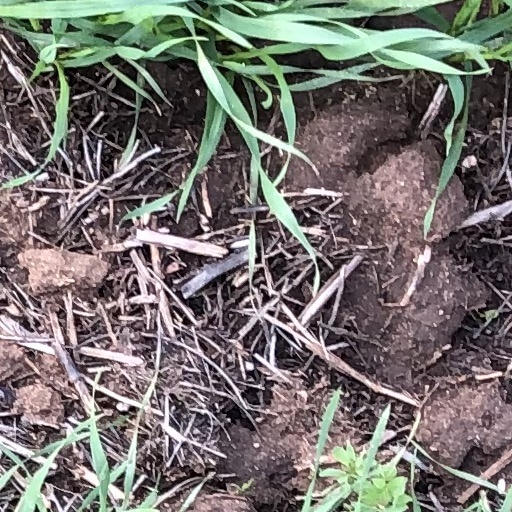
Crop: wheat